Roll Call

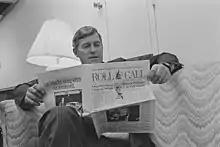
Senator Tim Wirth reading an issue of "Roll Call" in 1991

Roll Call is a newspaper and website published in Washington, D.C., United States, when the United States Congress is in session, reporting news of legislative and political maneuverings on Capitol Hill, as well as political coverage of congressional elections across the country.